USS Ranger (CV-4)

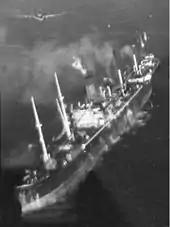
The freighter "La Plata" being attacked off Bodø

Following training in Chesapeake Bay, "Ranger" underwent an overhaul at the Norfolk Navy Yard from 16 December 1942 to 7 February 1943. By December 33 Fighter Group had taken heavy losses in Tunisia and needed reinforcement. Responding to Eisenhower's request, "Ranger" departed Norfolk on 8 January with the 325th Fighter Group aboard for delivery to Casablanca. She repeated the mission with another load, 75 P-40L fighters of the Army Air Forces' 58th Fighter Group to Africa, arriving at Casablanca on 23 February.